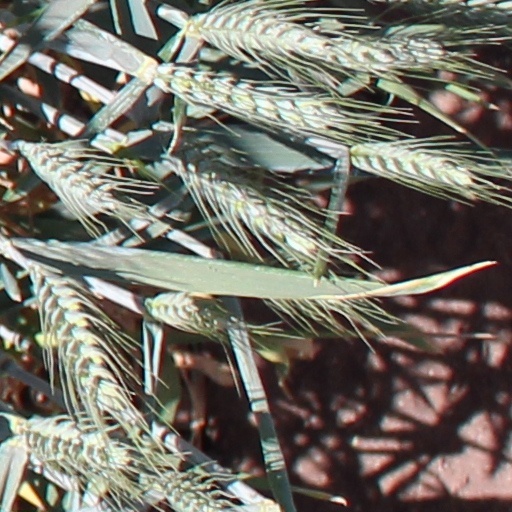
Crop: wheat